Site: brandenburg
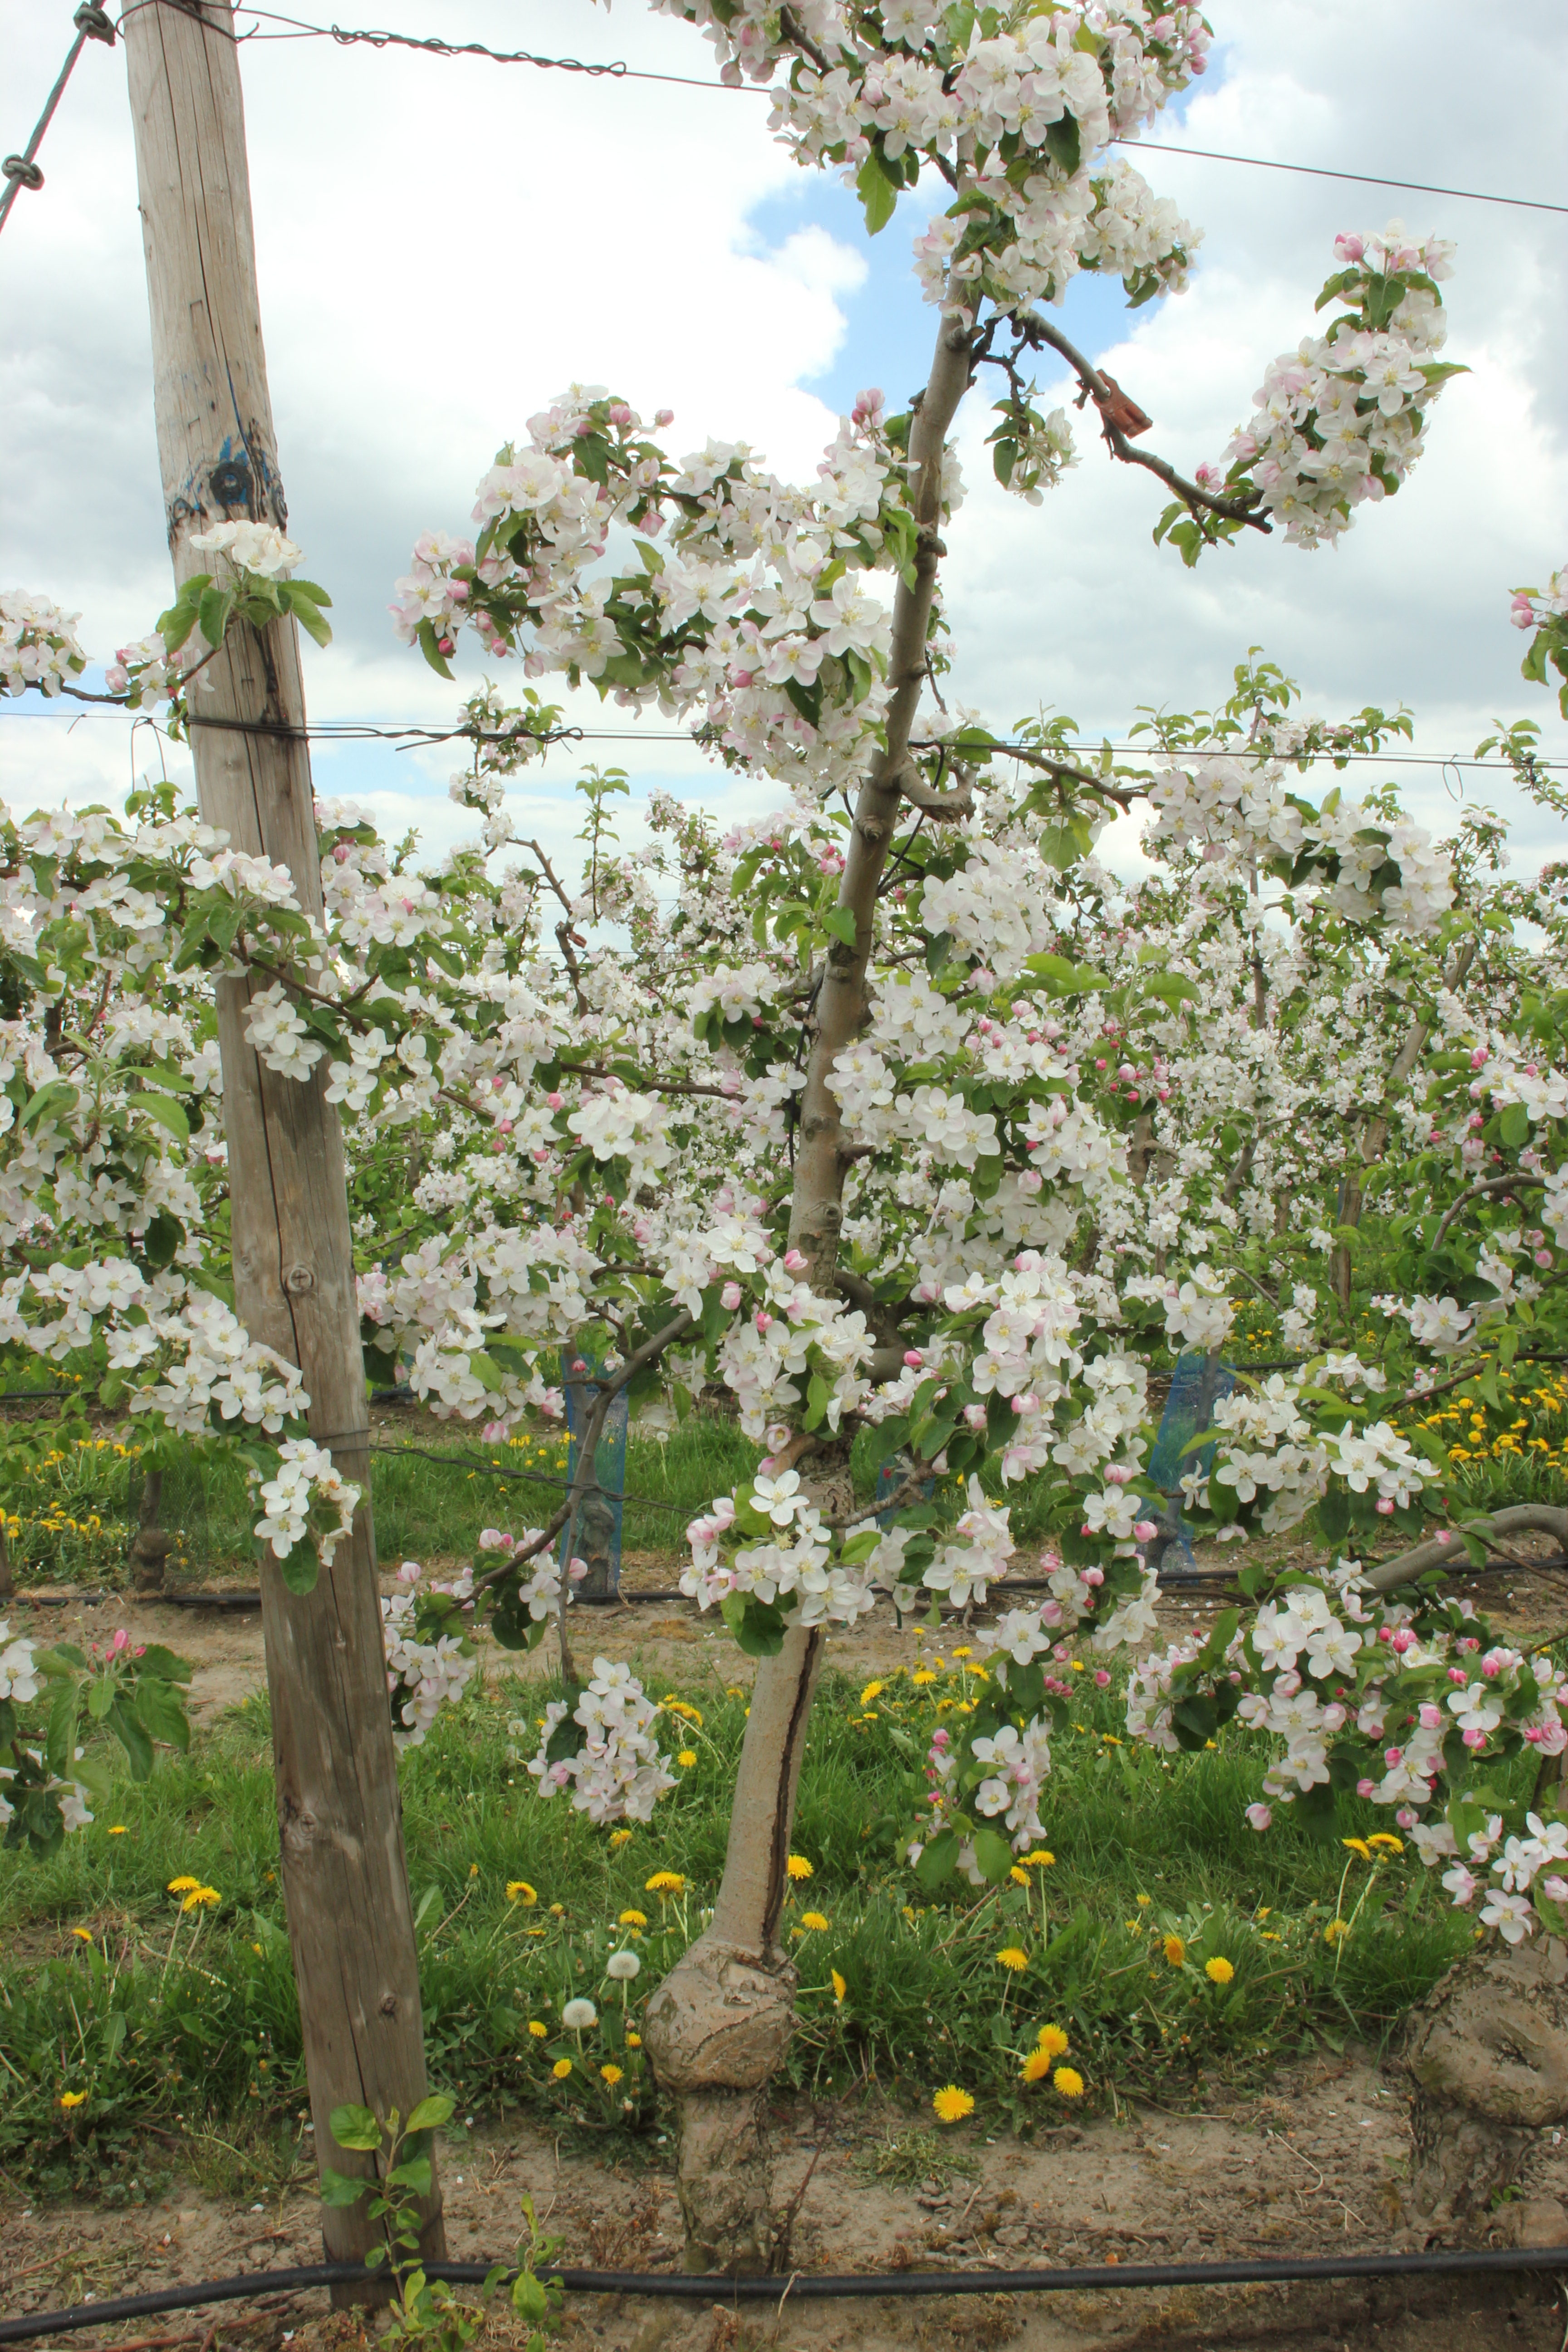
Growth stage (BBCH 65): Flowering